Avishai Cohen (trumpeter)

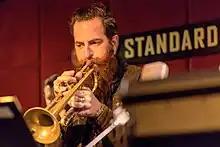
Cohen with the SFJAZZ Collective in 2015

Avishai Cohen (born May 23, 1978) is a New York City-based jazz musician and composer from Tel Aviv, Israel.